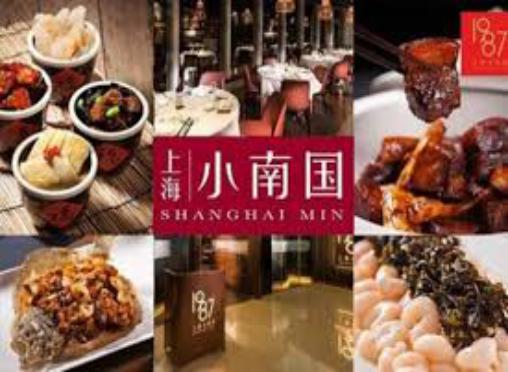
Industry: Food